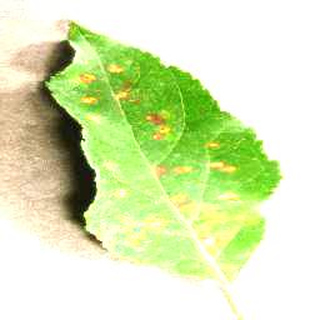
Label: apple_cedar_apple_rust